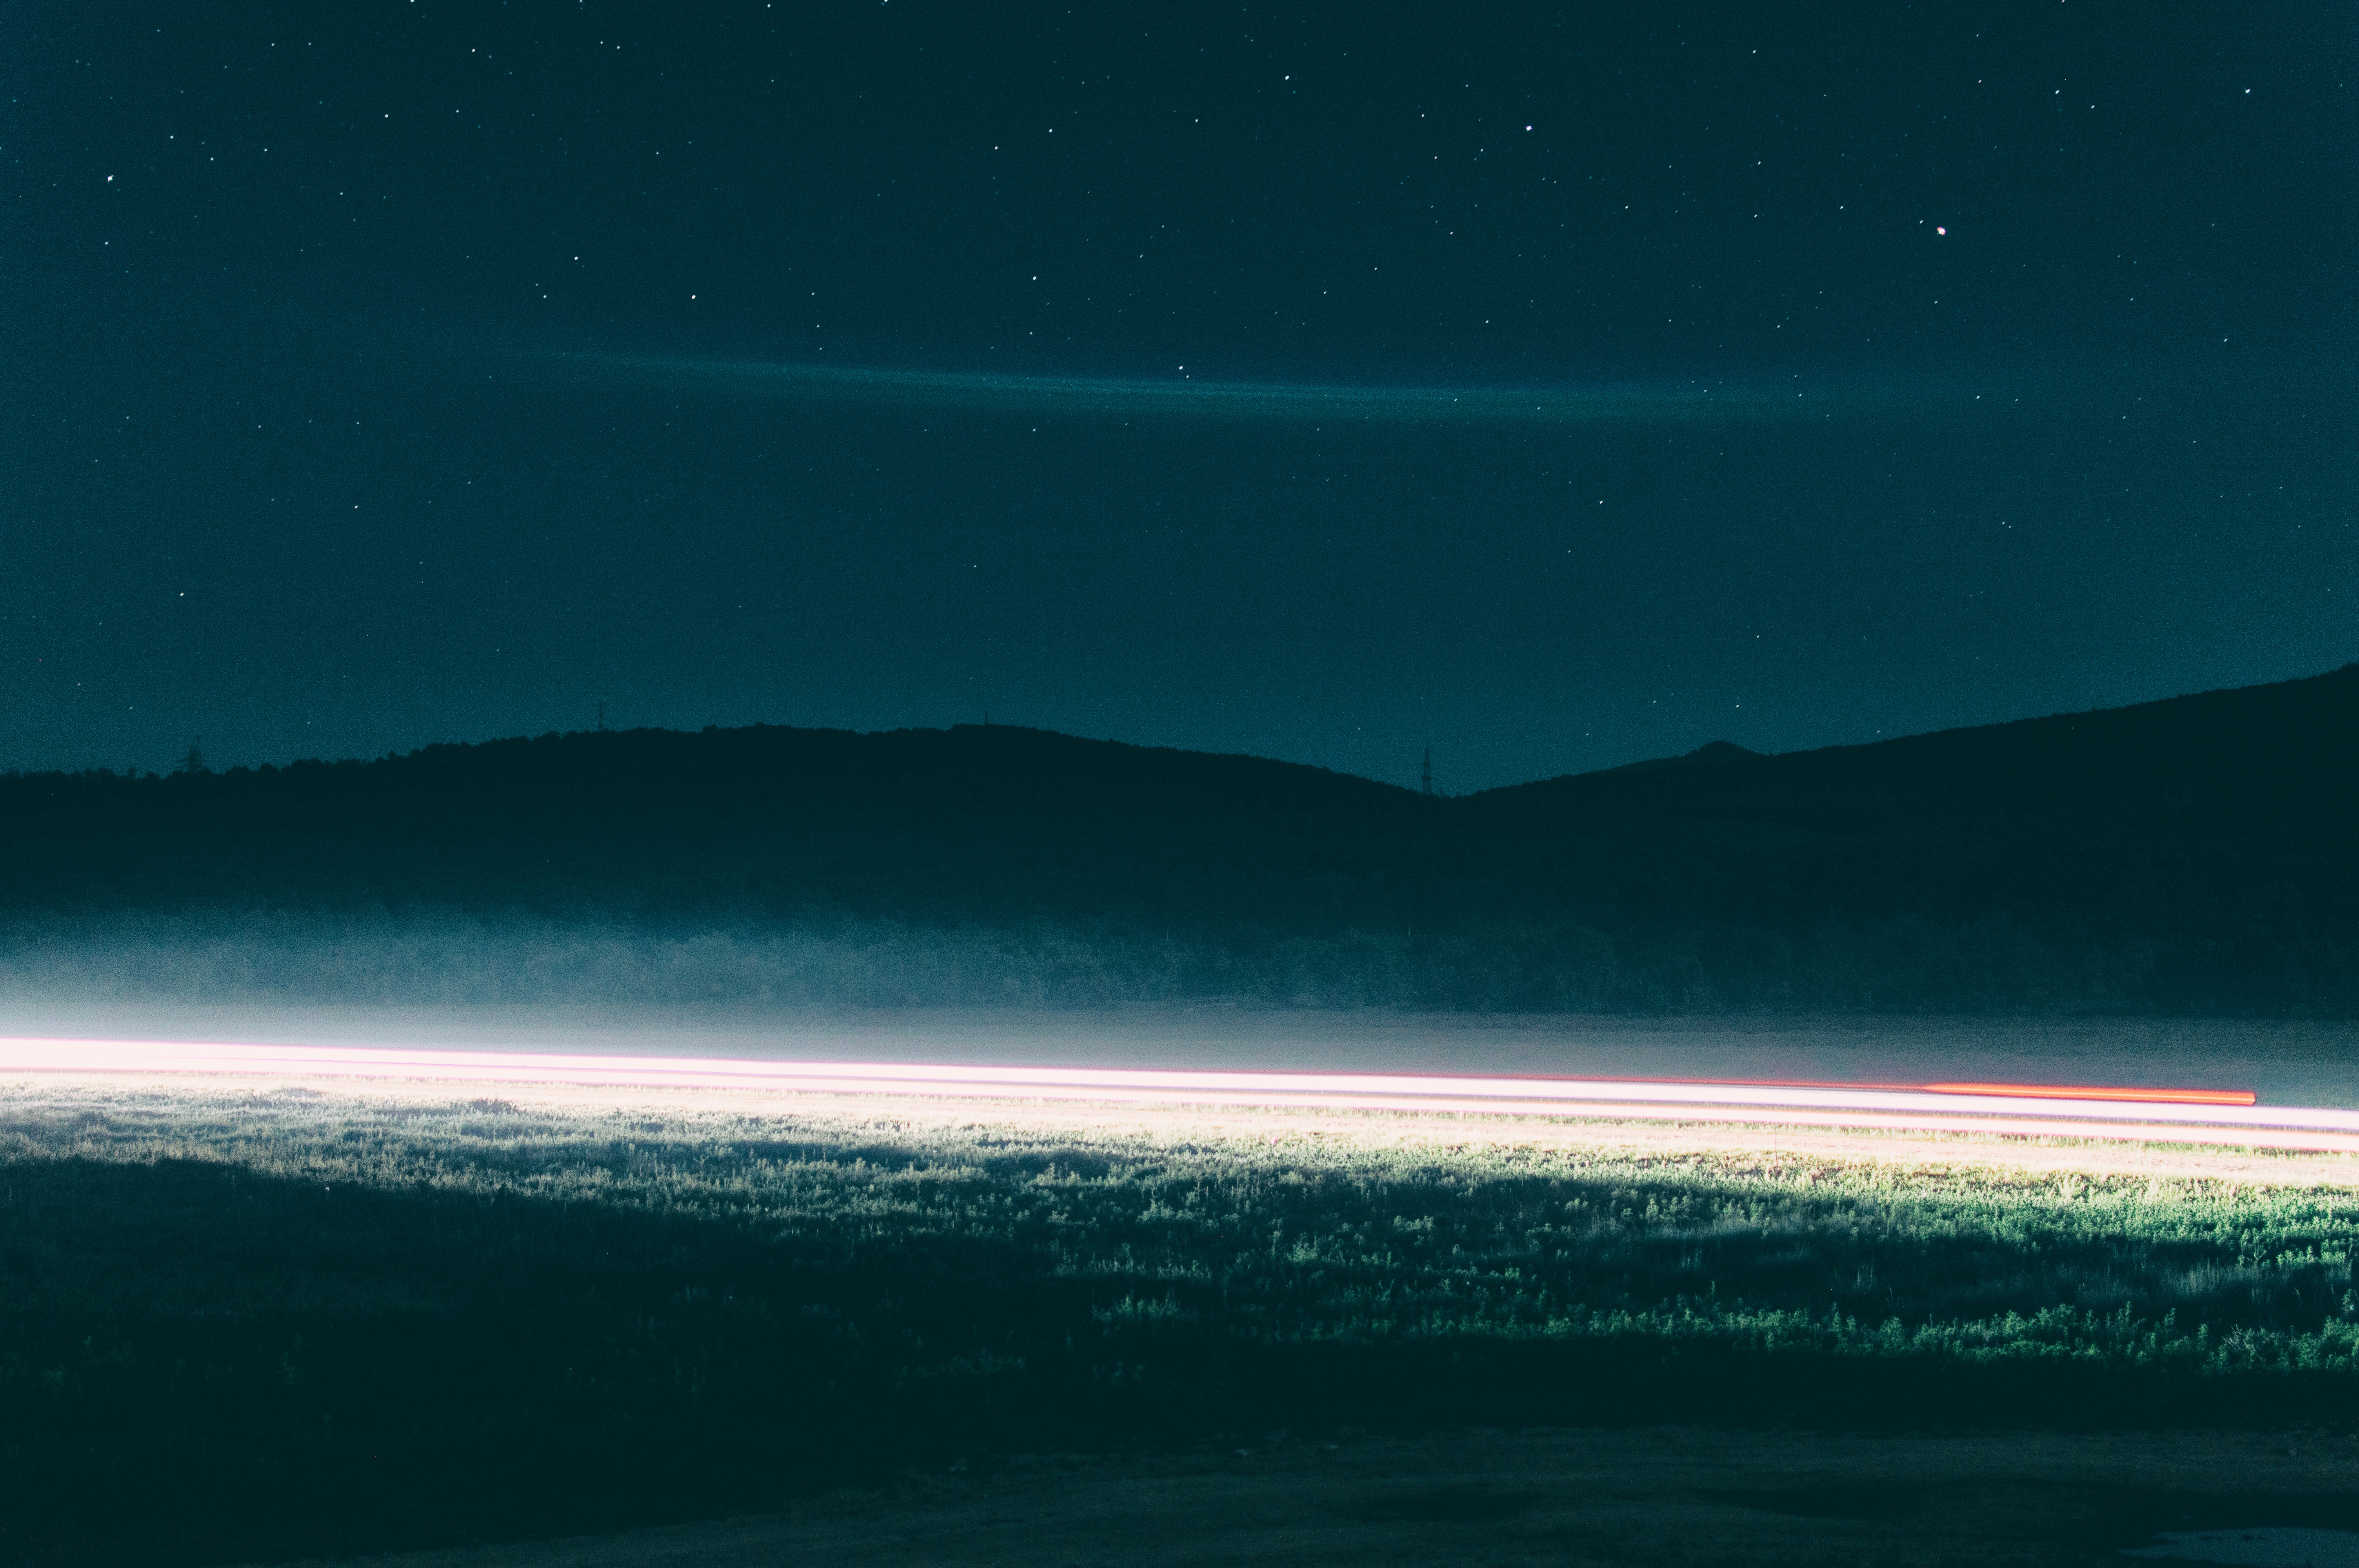
ocean, horizon, night, atmosphere, aurora, wind wave